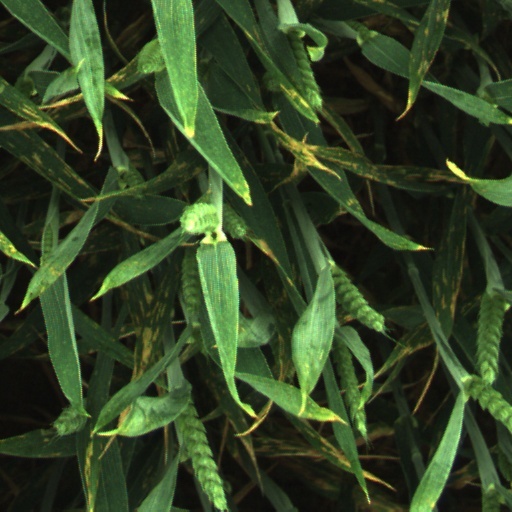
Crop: wheat